Corporatocracy

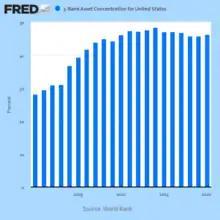
5-bank asset concentration for United States

Some large U.S. corporations have used a strategy called tax inversion to change their headquarters to a non-U.S. country to reduce their tax liability. About 46 companies have reincorporated in low-tax countries since 1982, including 15 since 2012. Six more also planned to do so in 2015.